Piraeus

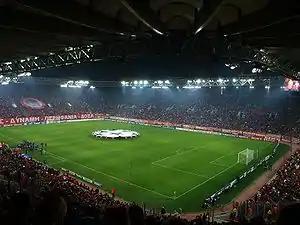
Inside the Karaiskakis Stadium

Piraeus is home to several museums and other institutions of great interest within their field. The Archaeological Museum of Piraeus displays objects from classical antiquity found at the area of Piraeus and the greater coastal zone, typical of the history and culture of the ancient city. The city also houses the Hellenic Maritime Museum, with exhibits relating to the nautical tradition of Greece, the Merchant Shipping History Institute Exhibition, the Panos Aravantinos Decor Museum and the Museum of Electric Railways, hosted in the Piraeus station. The Municipal Art Gallery and the Municipal Library, one of the largest in Greece, are also prominent within the culture of Piraeus.